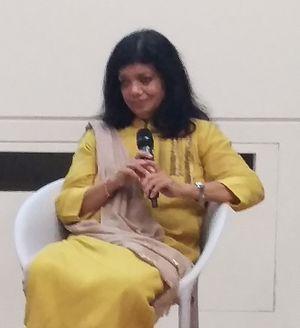
Alka Saraogi, né en 1960 à Calcutta, Inde, est une écrivaine indienne.